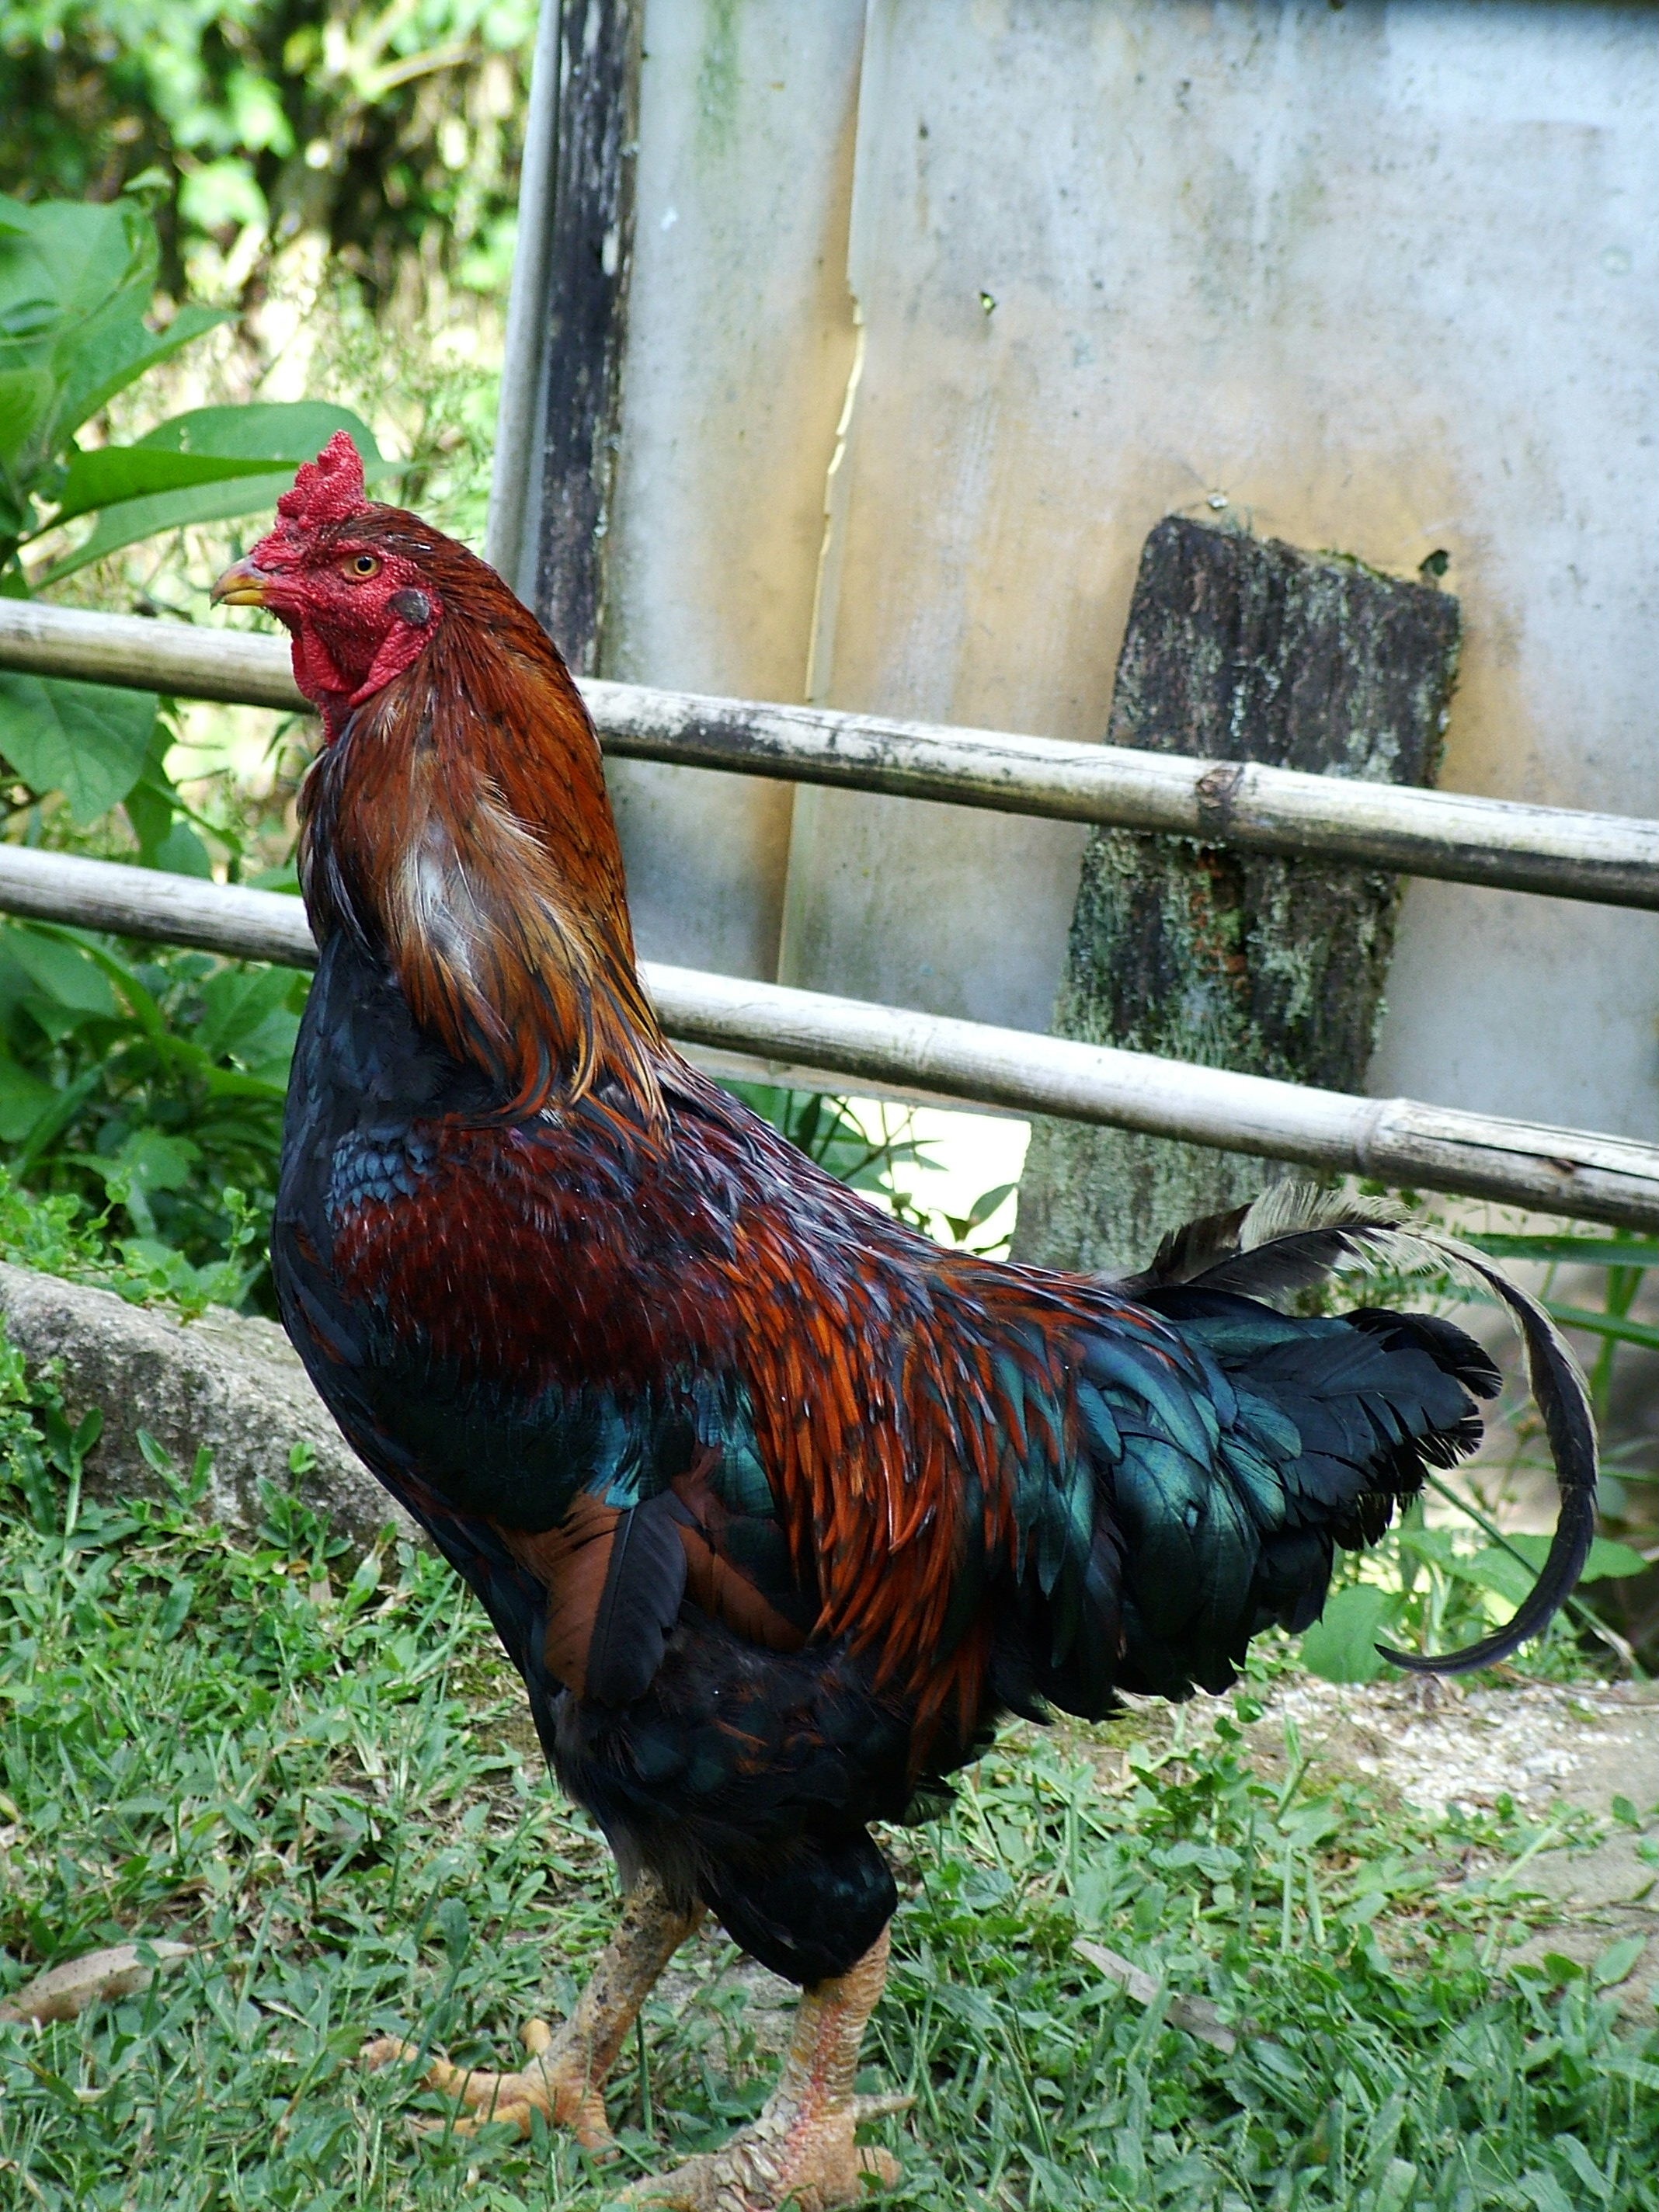
bird, farm, rural, beak, chicken, fowl, fauna, rooster, poultry, cock, galliformes, vertebrate, phasianidae